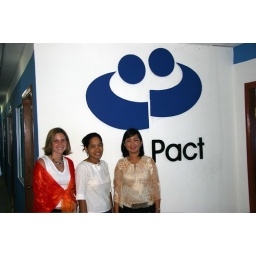
Me, Thavy, and Sakphea stand in front of the Pact sign inside our office in Phnom Penh, Cambodia.